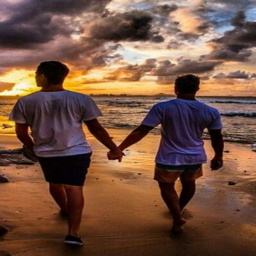
honestly want to do this .